André Strappe

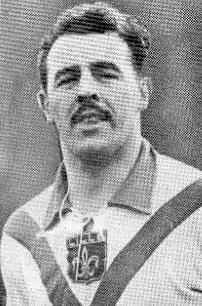
Strappe in 1955

André Louis Strappe (23 February 1928 – 10 February 2006) was a French professional footballer who played as a forward, and later served as a manager.